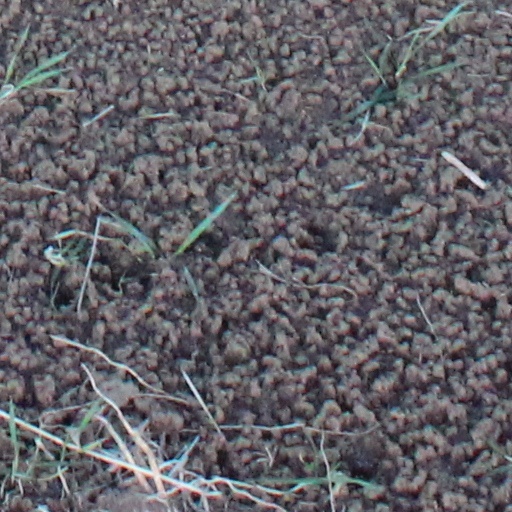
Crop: wheat